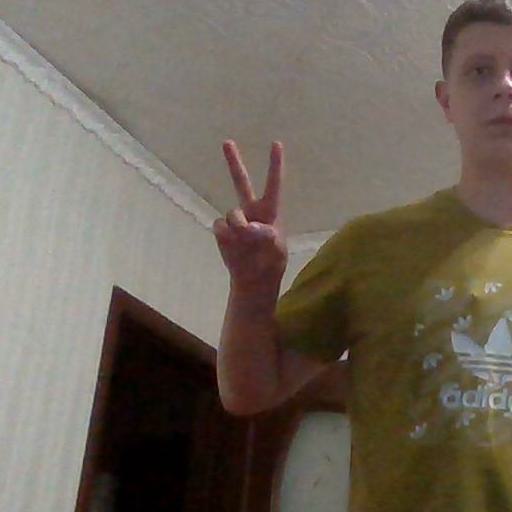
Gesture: peace